Royal Albert Hall

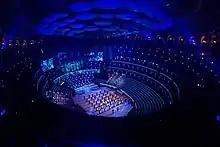
Festival of Remembrance, 2020

One notable event was a Pink Floyd concert held on 26 June 1969, the night they were banned from ever playing at the Hall again after shooting cannons, nailing things to the stage, and having a man in a gorilla suit roam the audience. At one point, Rick Wright went to the pipe organ and began to play "The End of the Beginning", the final part of "Saucerful of Secrets", joined by the brass section of the Royal Philharmonic Orchestra (led by the conductor, Norman Smith) and the ladies of the Ealing Central Amateur Choir. A portion of the pipe organ recording is included on Pink Floyd's album "The Endless River".